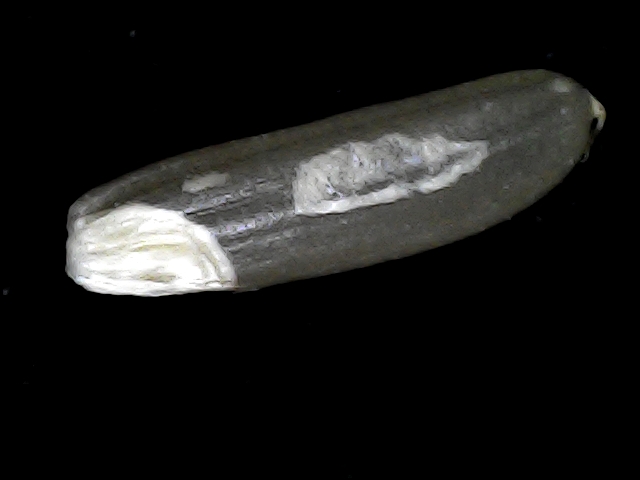
Rice variety: BD70